Anethole

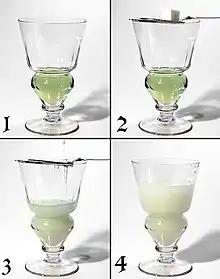
Diluting absinthe with water produces a spontaneous microemulsion (ouzo effect)

Anethole is responsible for the "ouzo effect" (also "louche effect"), the spontaneous formation of a microemulsion that gives many alcoholic beverages containing anethole and water their cloudy appearance. Such a spontaneous microemulsion has many potential commercial applications in the food and pharmaceutical industries.